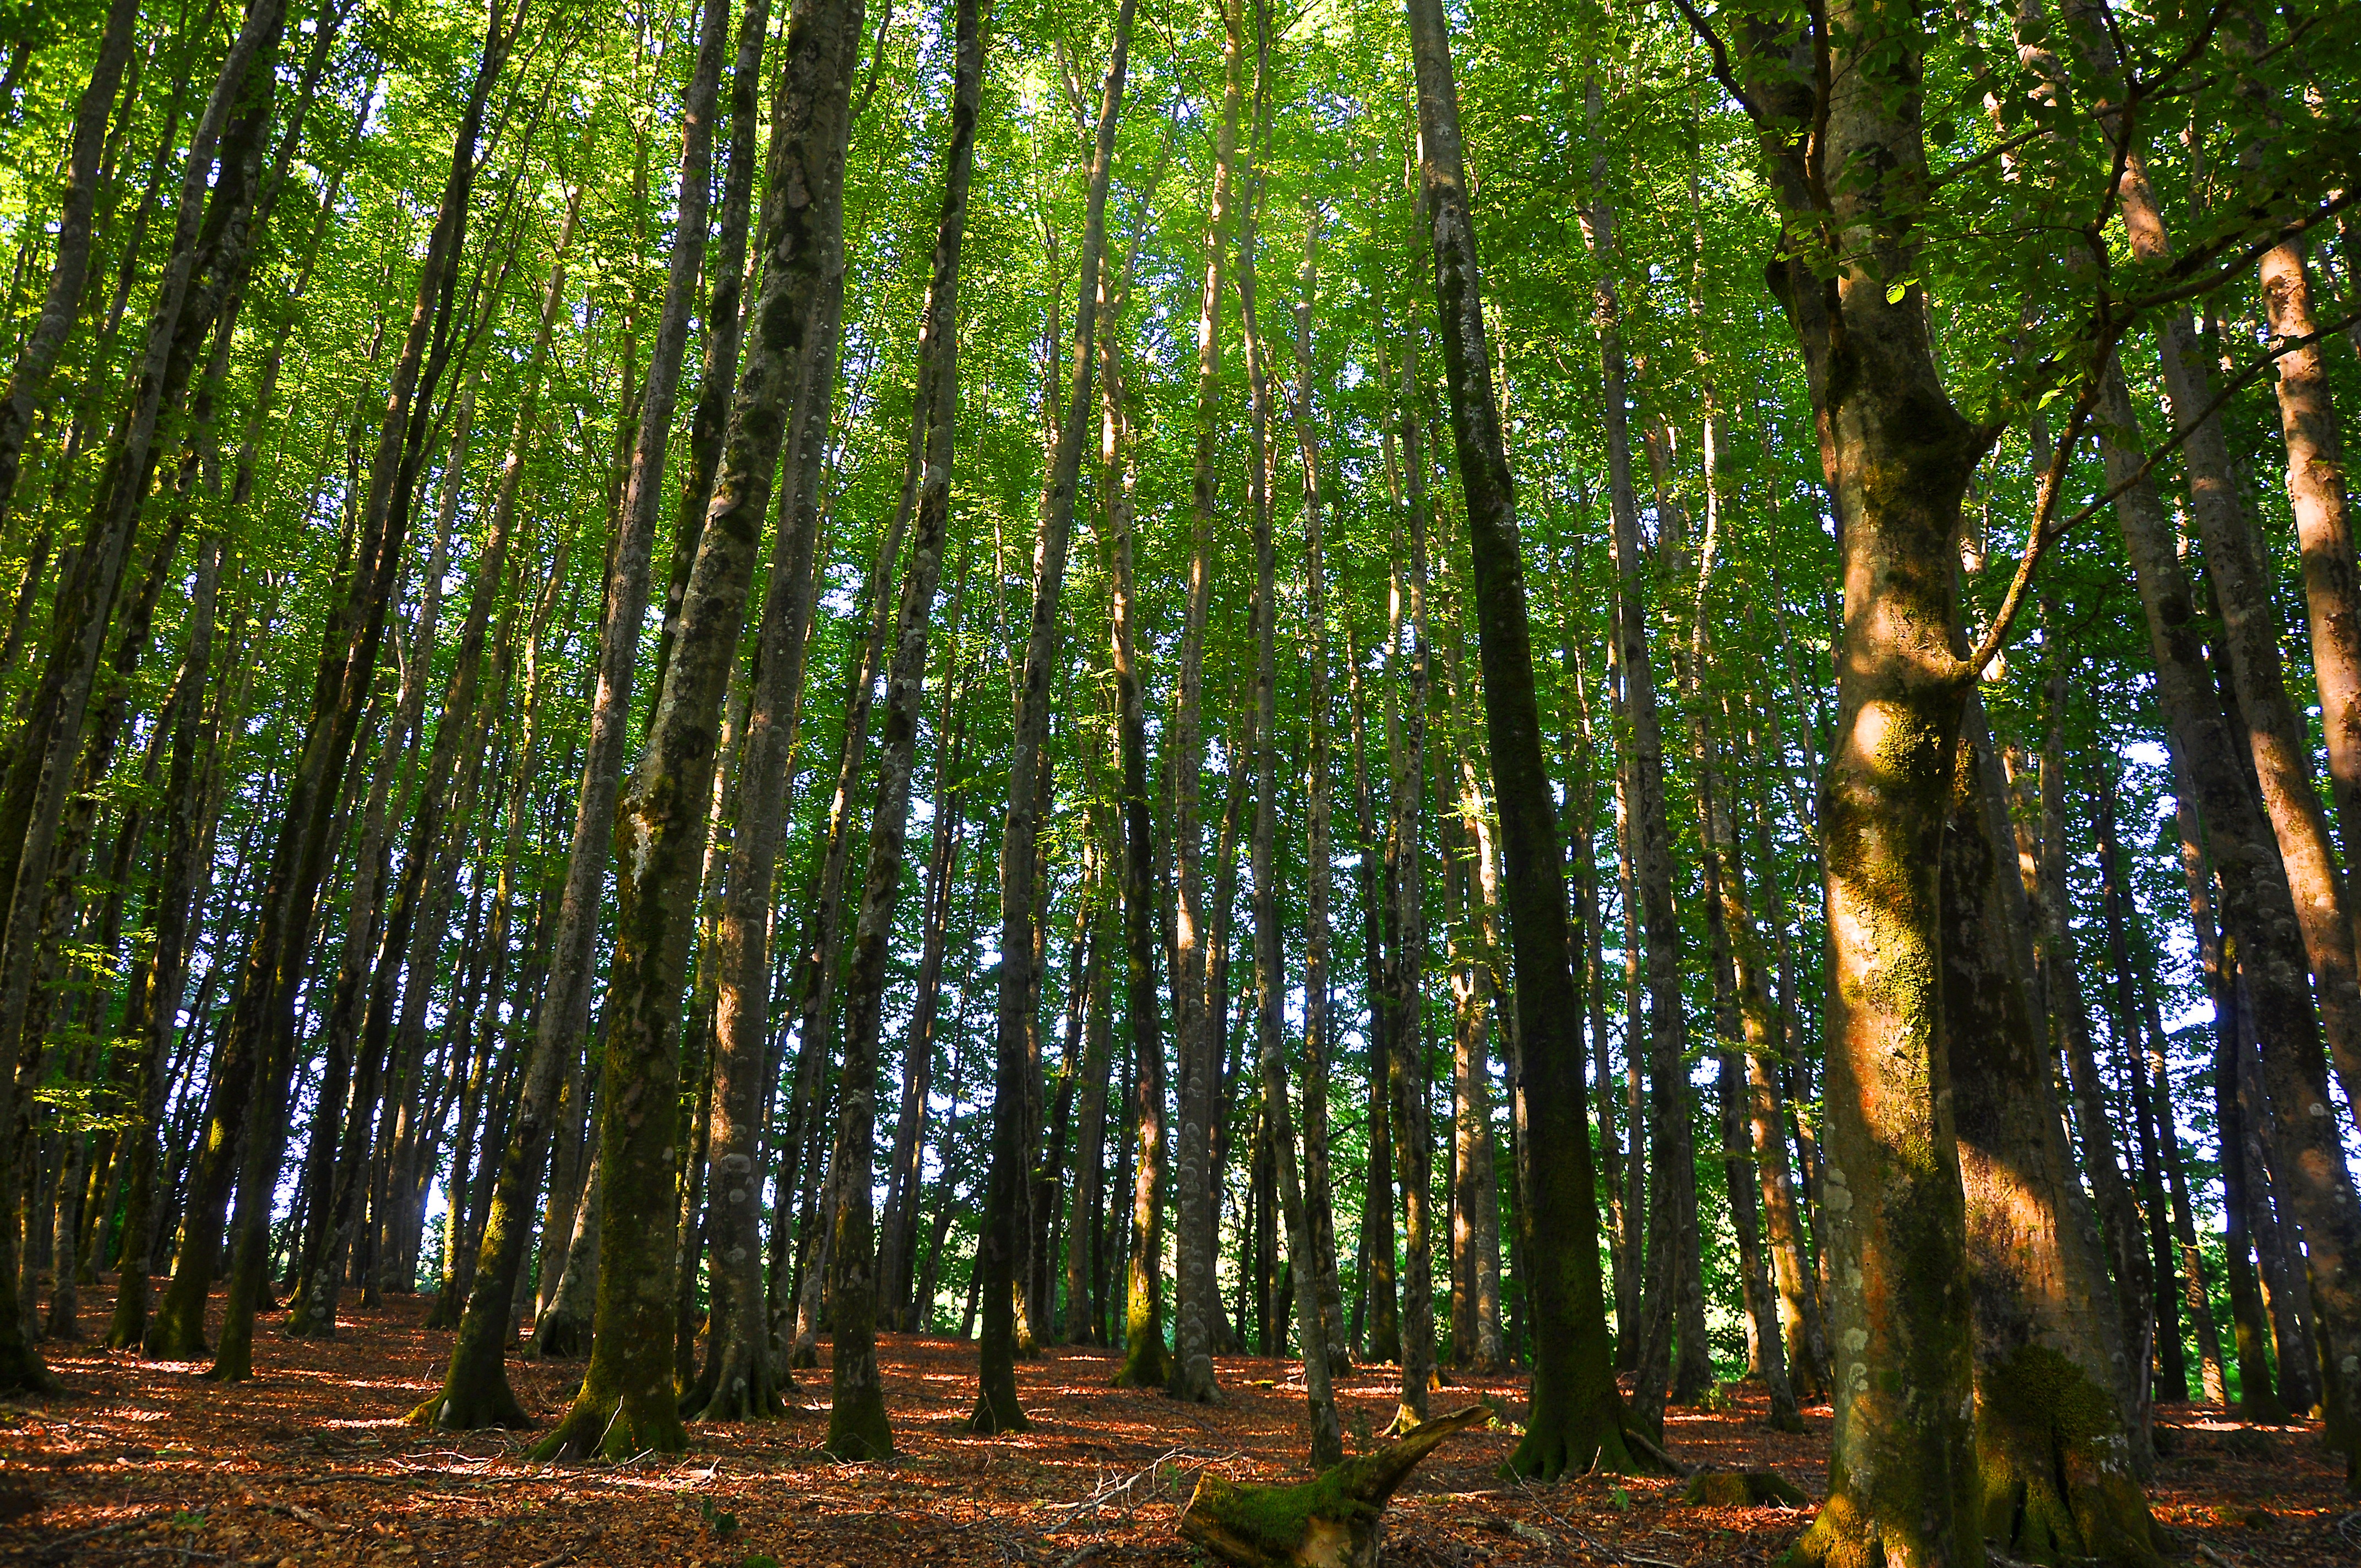
tree, nature, forest, branch, plant, sunlight, leaf, trees, spruce, vegetation, rainforest, deciduous, grove, woodland, habitat, into the woods, larch, ecosystem, biome, old growth forest, natural environment, woody plant, temperate broadleaf and mixed forest, temperate coniferous forest, land plant